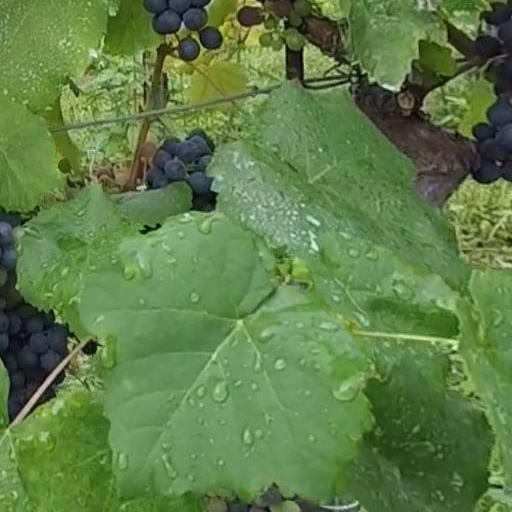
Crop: grape